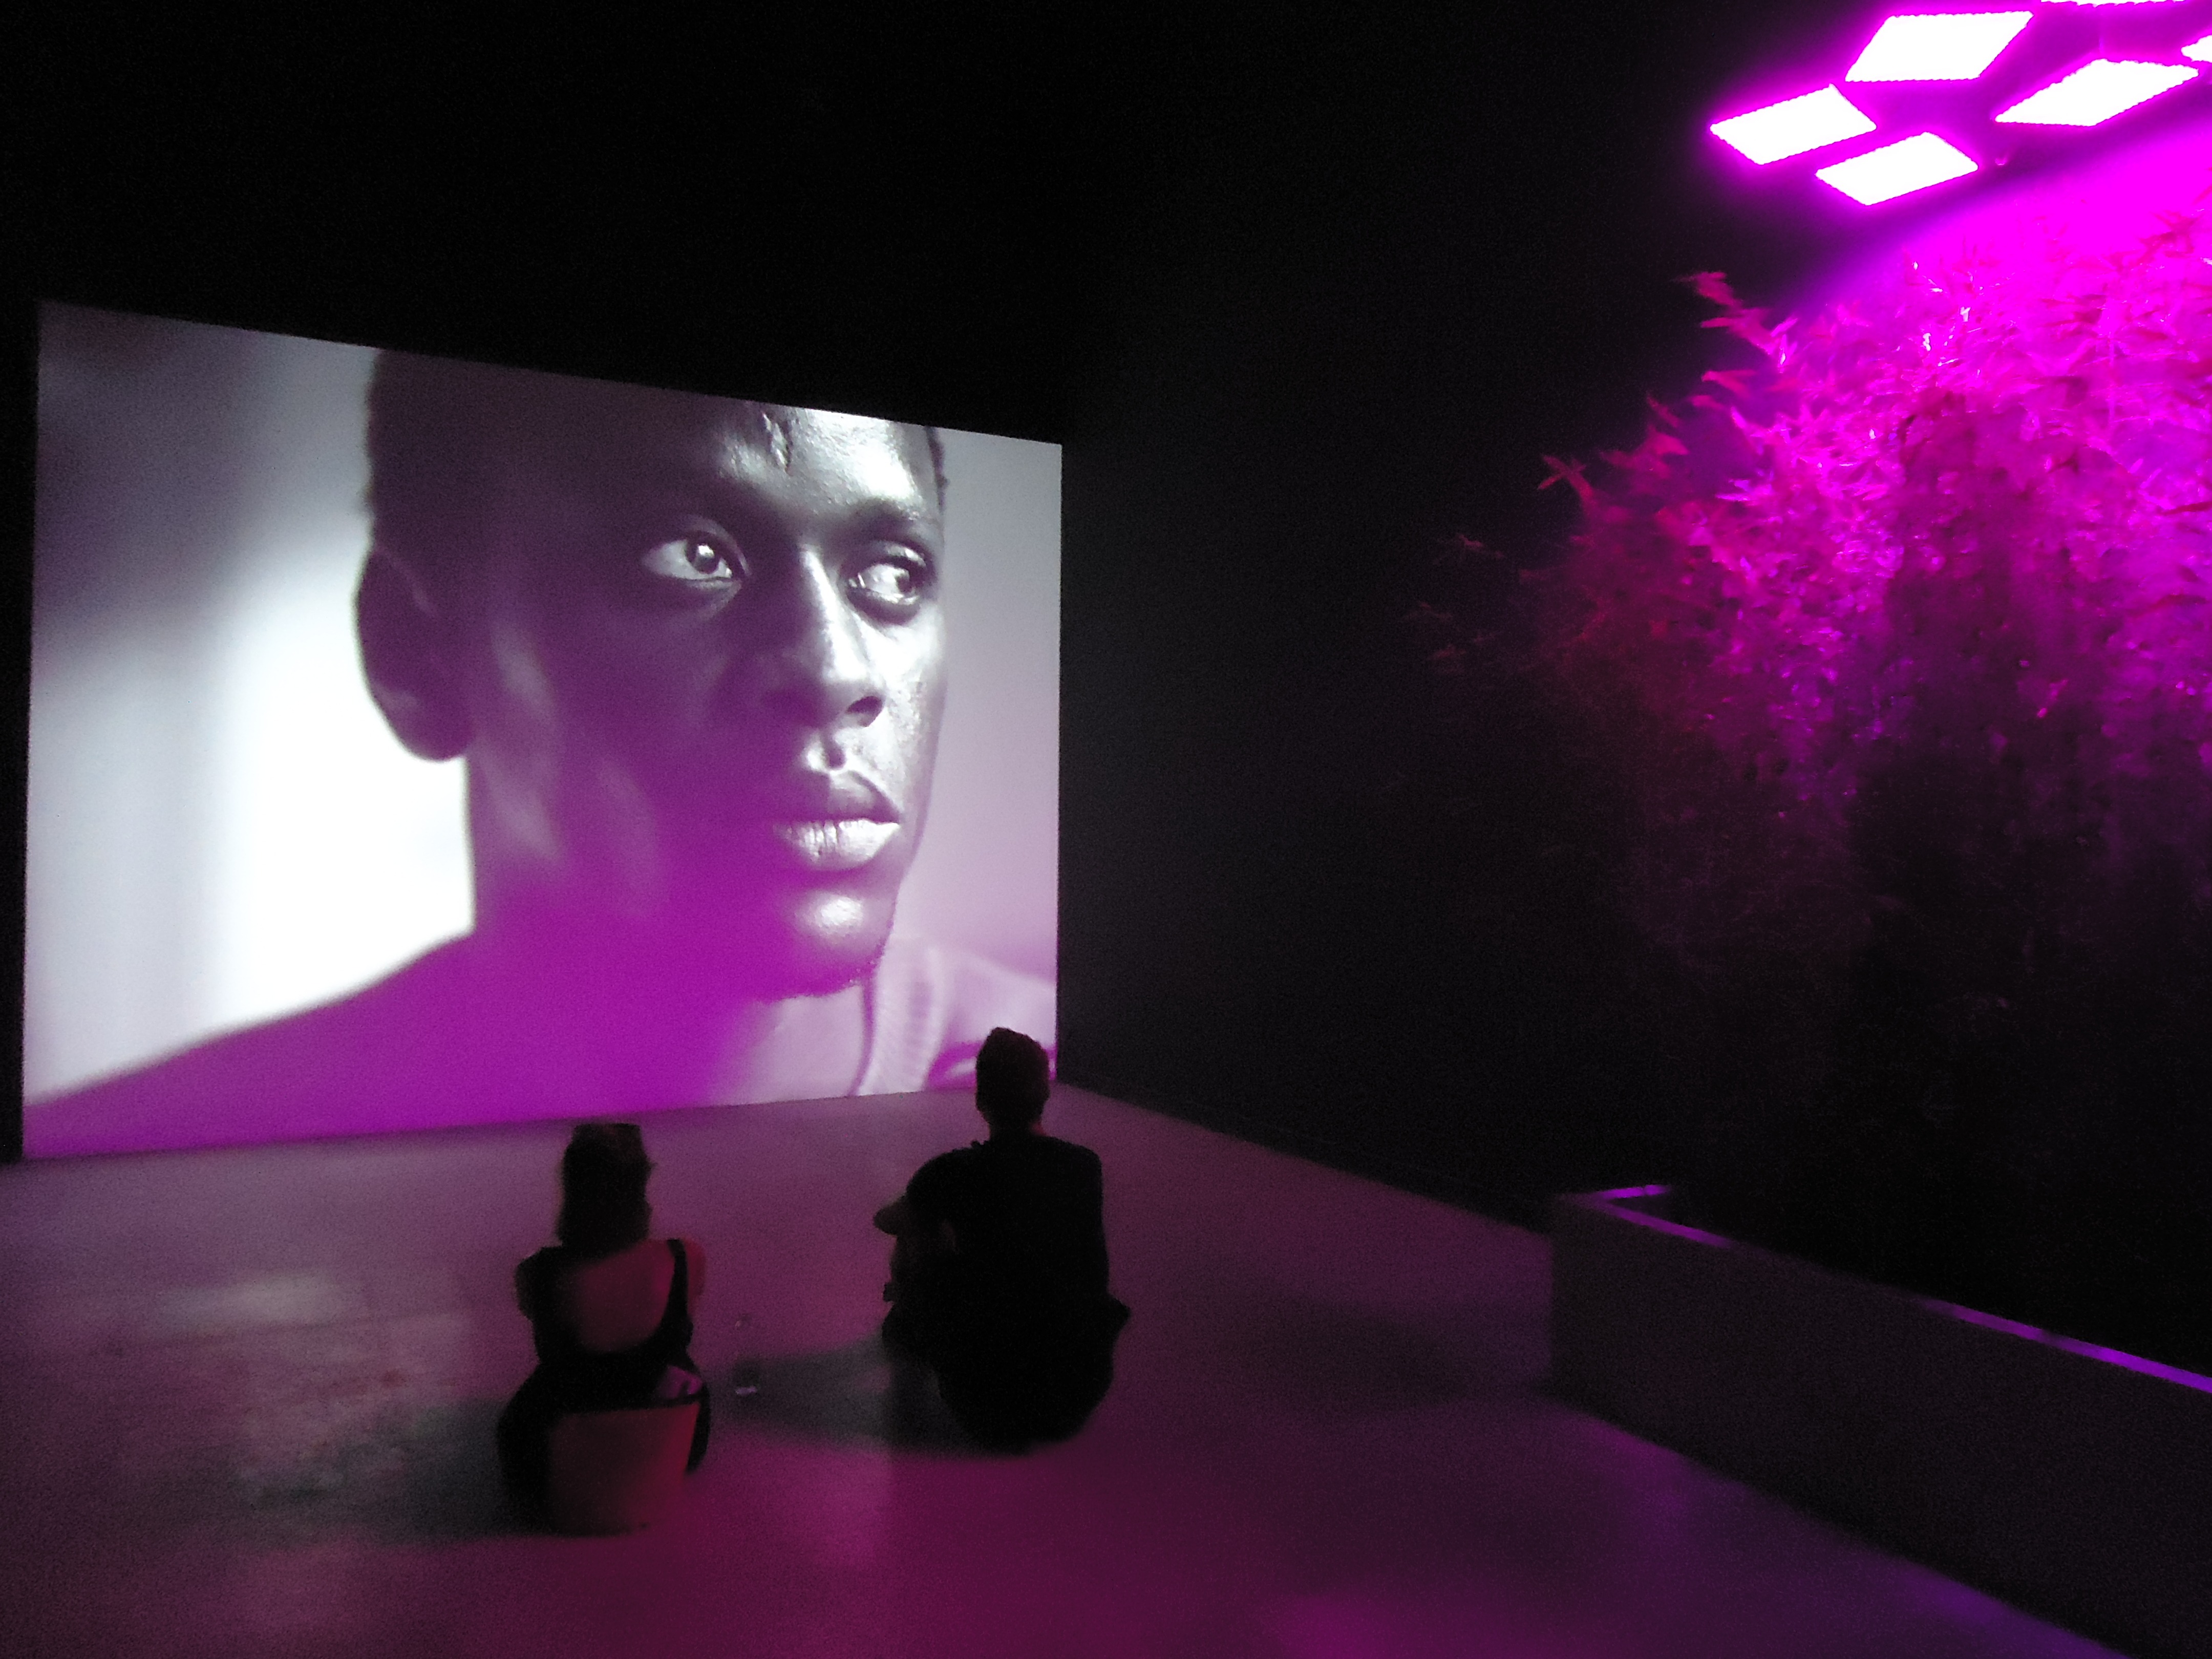
light, color, darkness, venice, black, art, stage, image, shape, biennale, display device